Bromley Halt railway station

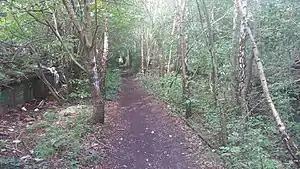
The former site of Bromley Halt.

Bromley Halt was a small railway stop on the Wombourne Branch Line. It had very poor patronage and, along with the rest of the line's passenger stations, was closed just seven years after its introduction by the Great Western Railway in 1925. The halt served the communities between Pensnett, Wordsley and Kingswinford. A portion of the line remained open until 1994 between the Pensnett Trading Estate and Kingswinford Junction. The line from Bromley Haly to Kingswinford Junction has since been mothballed.